Bindle (One of Them Days)

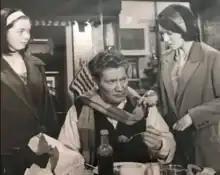
Still from the film

Bindle (One of Them Days), also known as Bindle and One of Them Days is a 1966 British comedy film directed by Peter Saunders and starring Alfie Bass. It was written by Glyn Jones based on the "Bindle" books by Herbert Jenkins. The film concerns the adventures of an accident-prone furniture remover and his mate.